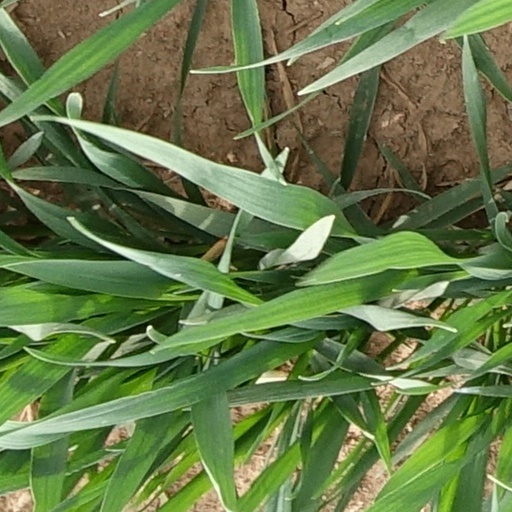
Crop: wheat